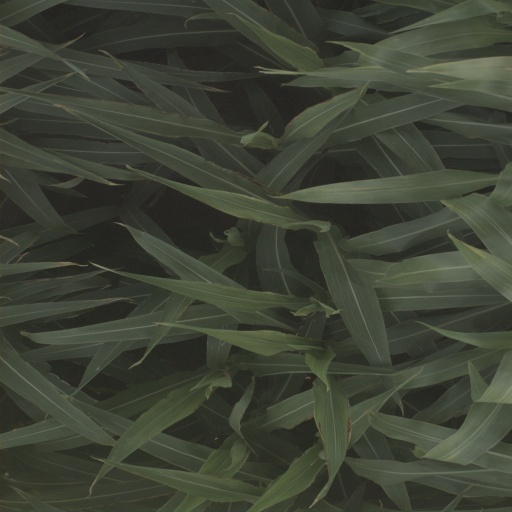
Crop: sorghum